Puriyatha Puthir

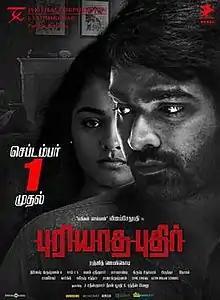
Poster

Puriyatha Puthir is a 2017 Indian Tamil-language psychological thriller film directed by Ranjit Jeyakodi (in his directorial debut) and produced by Deepan Boopathy and Ratesh Velu under, "Rebel Studio Productions". Vijay Sethupathi, Gayathrie and Mahima Nambiar feature in the leading roles, while the film's music was composed by Sam C. S., while the cinematography was handled by Dinesh B. Krishnan. Initially titled as "Mellisai", the film began production in 2013, but went through production delays and was only released on 1 September 2017.